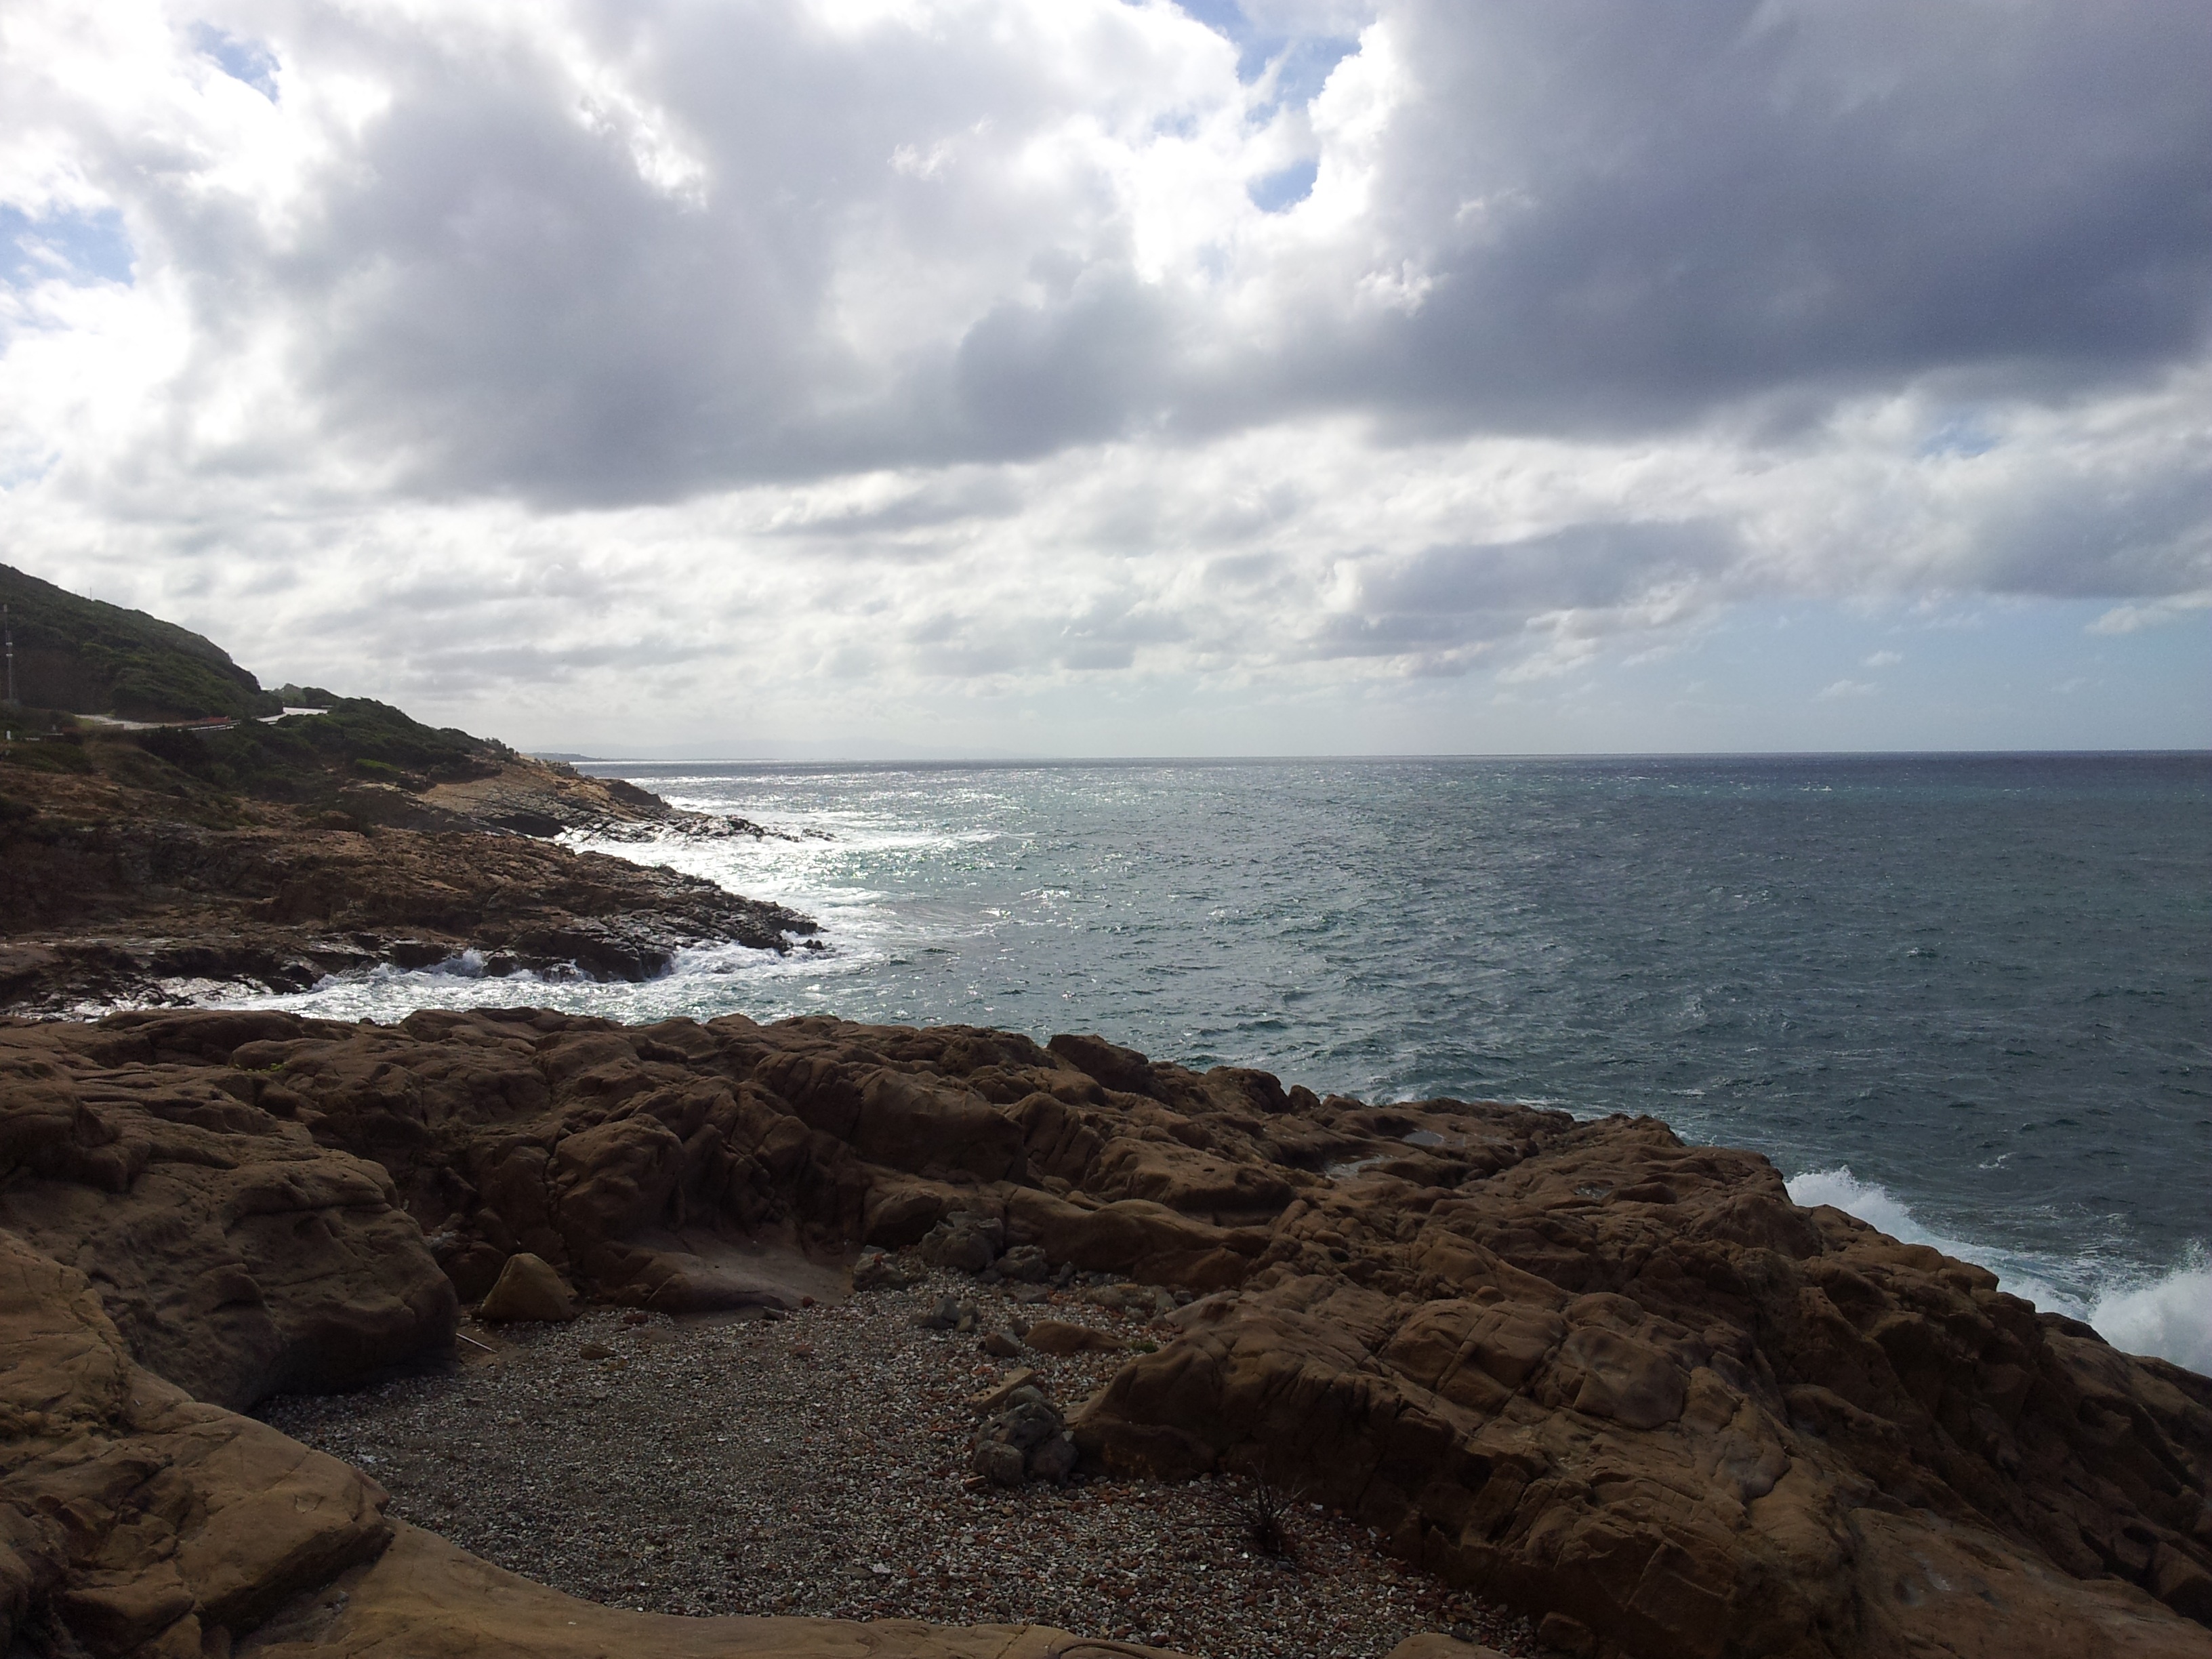
beach, landscape, sea, coast, water, nature, sand, rock, ocean, horizon, cloud, sky, hiking, shore, wave, summer, cliff, tranquility, cove, mediterranean, holiday, traveler, bay, italy, waterfront, terrain, material, body of water, rocks, background, holidays, costa, vista, weekend, cape, the mediterranean sea, ferragosto, leghorn, wind wave